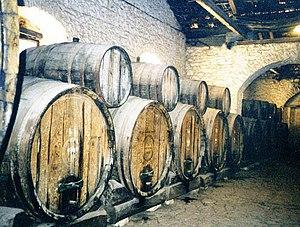
L’Achaïe \a.ka.i\, située au nord-ouest de la péninsule du Péloponnèse, est une région de la Grèce antique et un ancien nome. Elle est depuis 2010 un district régional de la périphérie de Grèce-Occidentale dont le chef-lieu est Patras. Cette région s'étend sur plus de 6 000 km², depuis le cap Avgo à l'est jusqu'au cap Araxos à l'ouest, du golfe de Corinthe jusqu'à la frontière avec Élis et l'Arcadie d'une part, et Sicyone d'autre part.